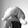
ASL letter: Q